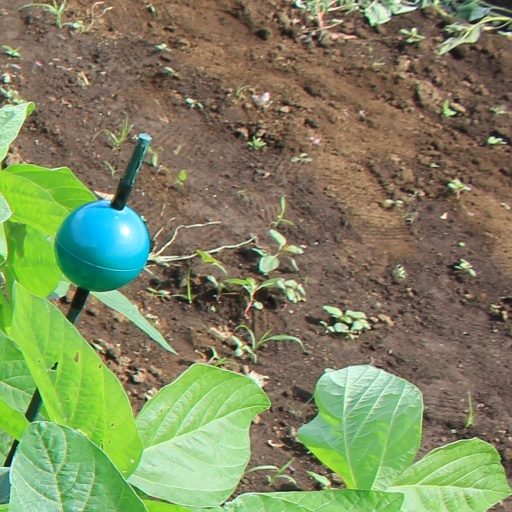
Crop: soybean